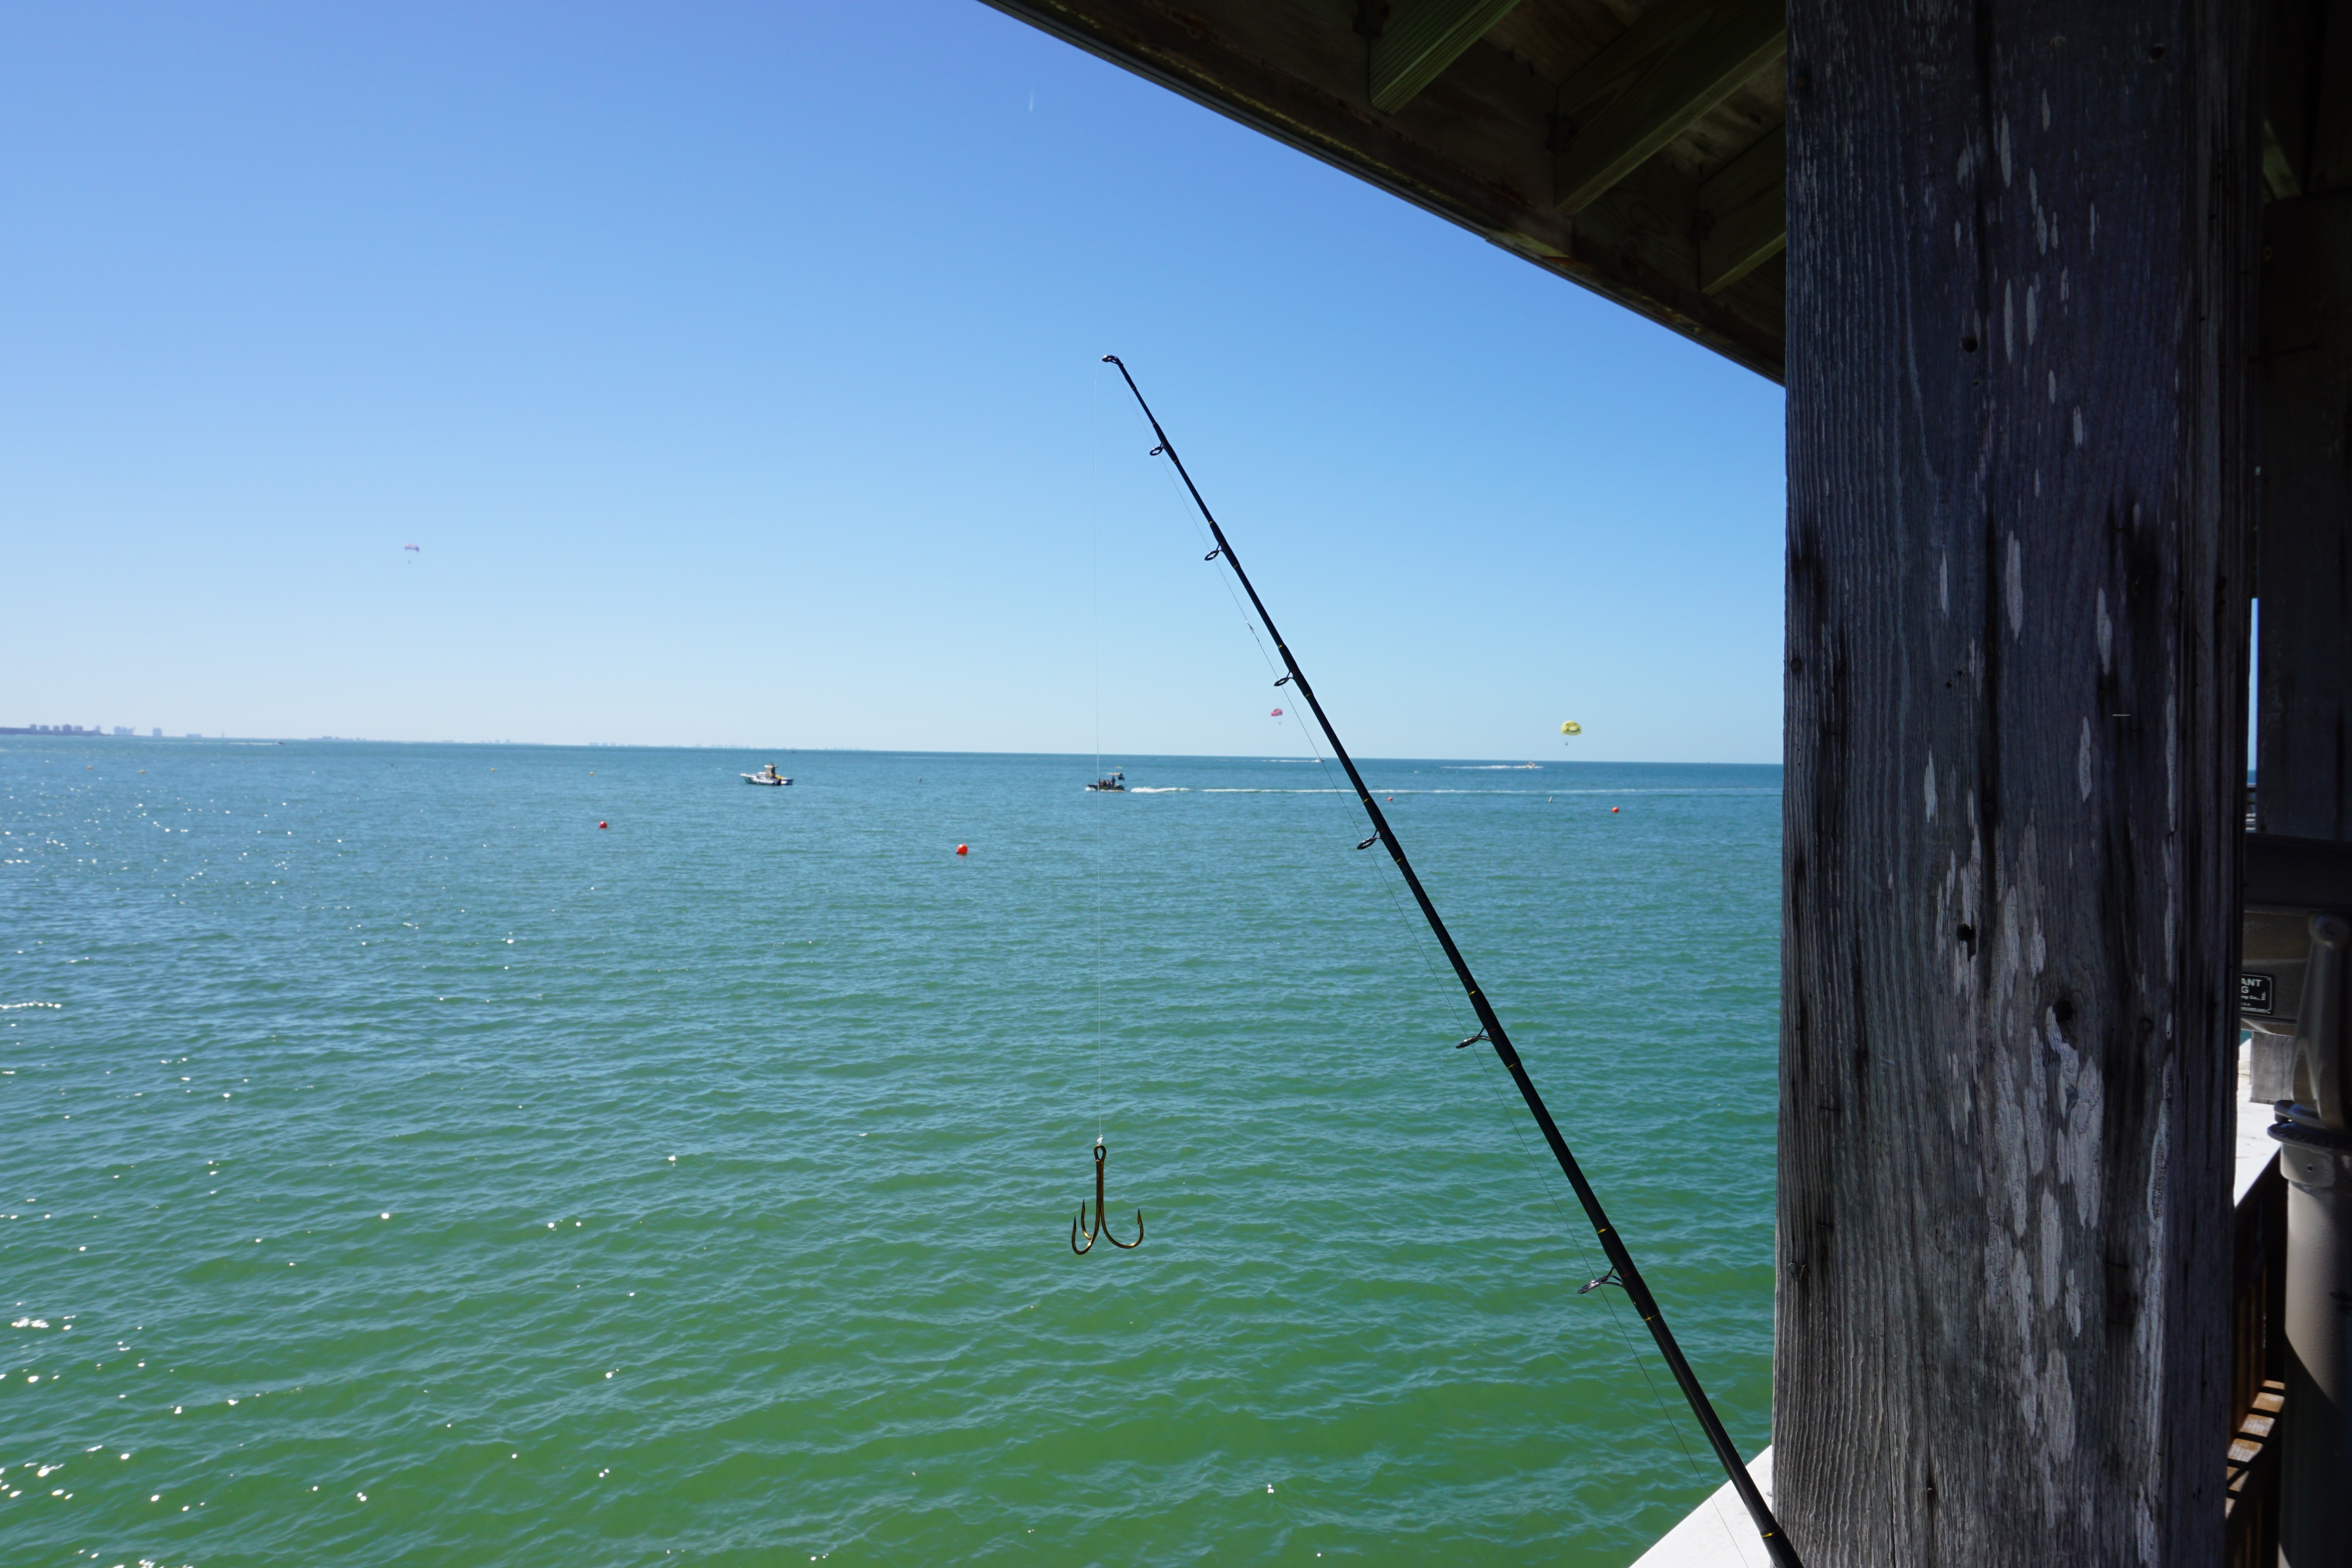
beach, sea, coast, water, ocean, boat, vacation, travel, vehicle, tropical, fishing, sailing, seascape, bay, blue, tourism, outdoors